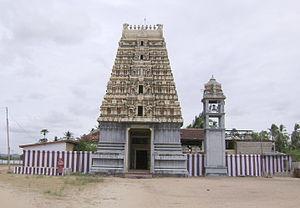
Dans l'architecture des temples hindouistes, un gopura est une construction par laquelle on pénètre dans les enceintes successives d'un temple